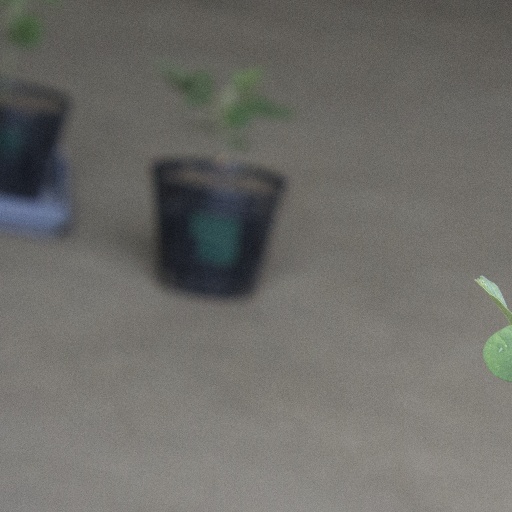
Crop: soybean